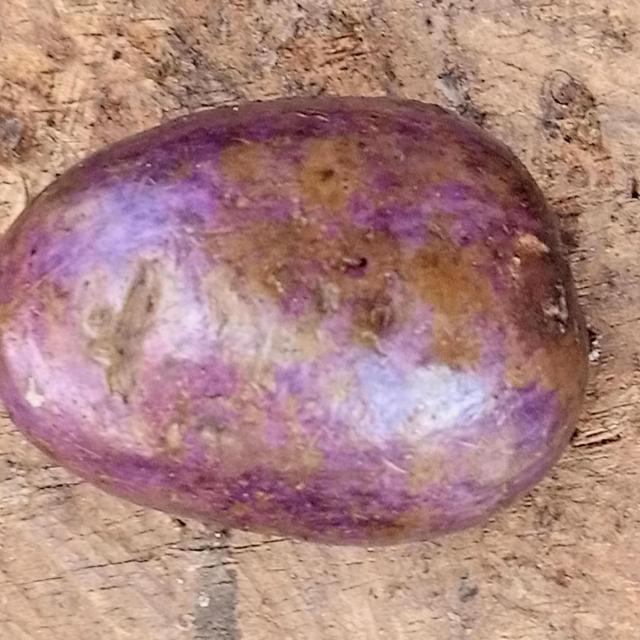
Plum grade: bruised